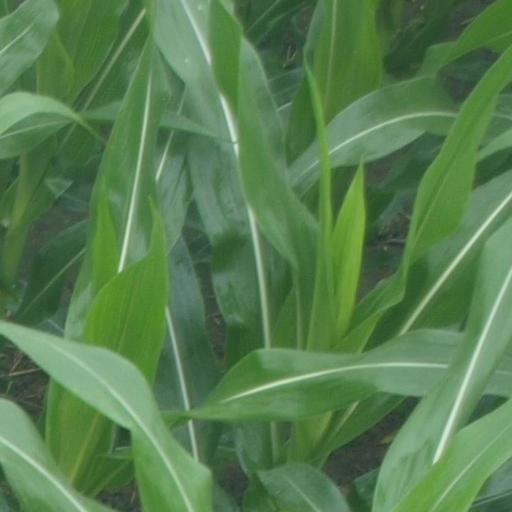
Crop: maize; corn